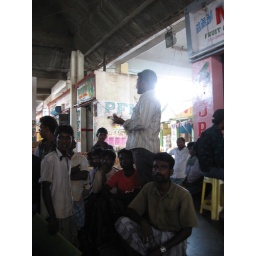
AIDS event in a fruit market